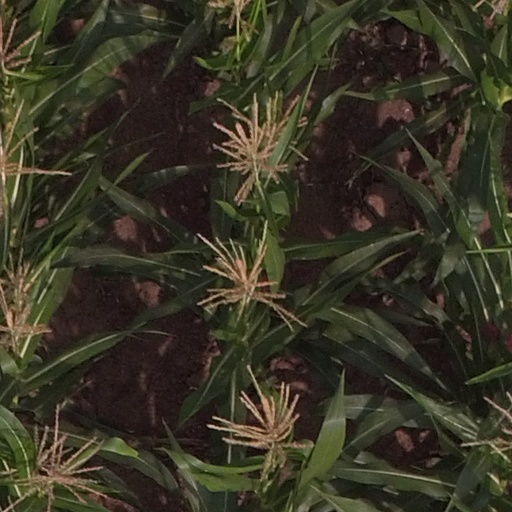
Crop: maize; corn